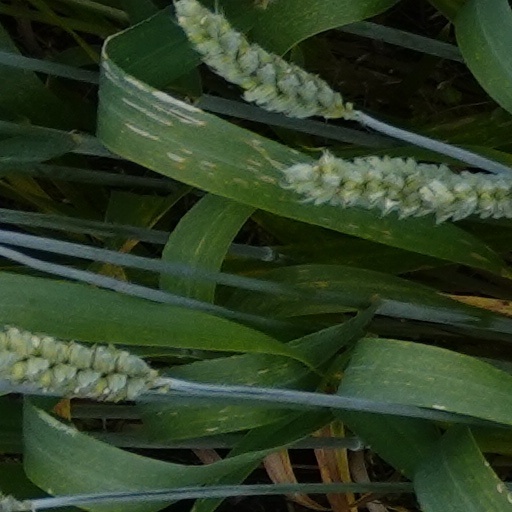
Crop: wheat